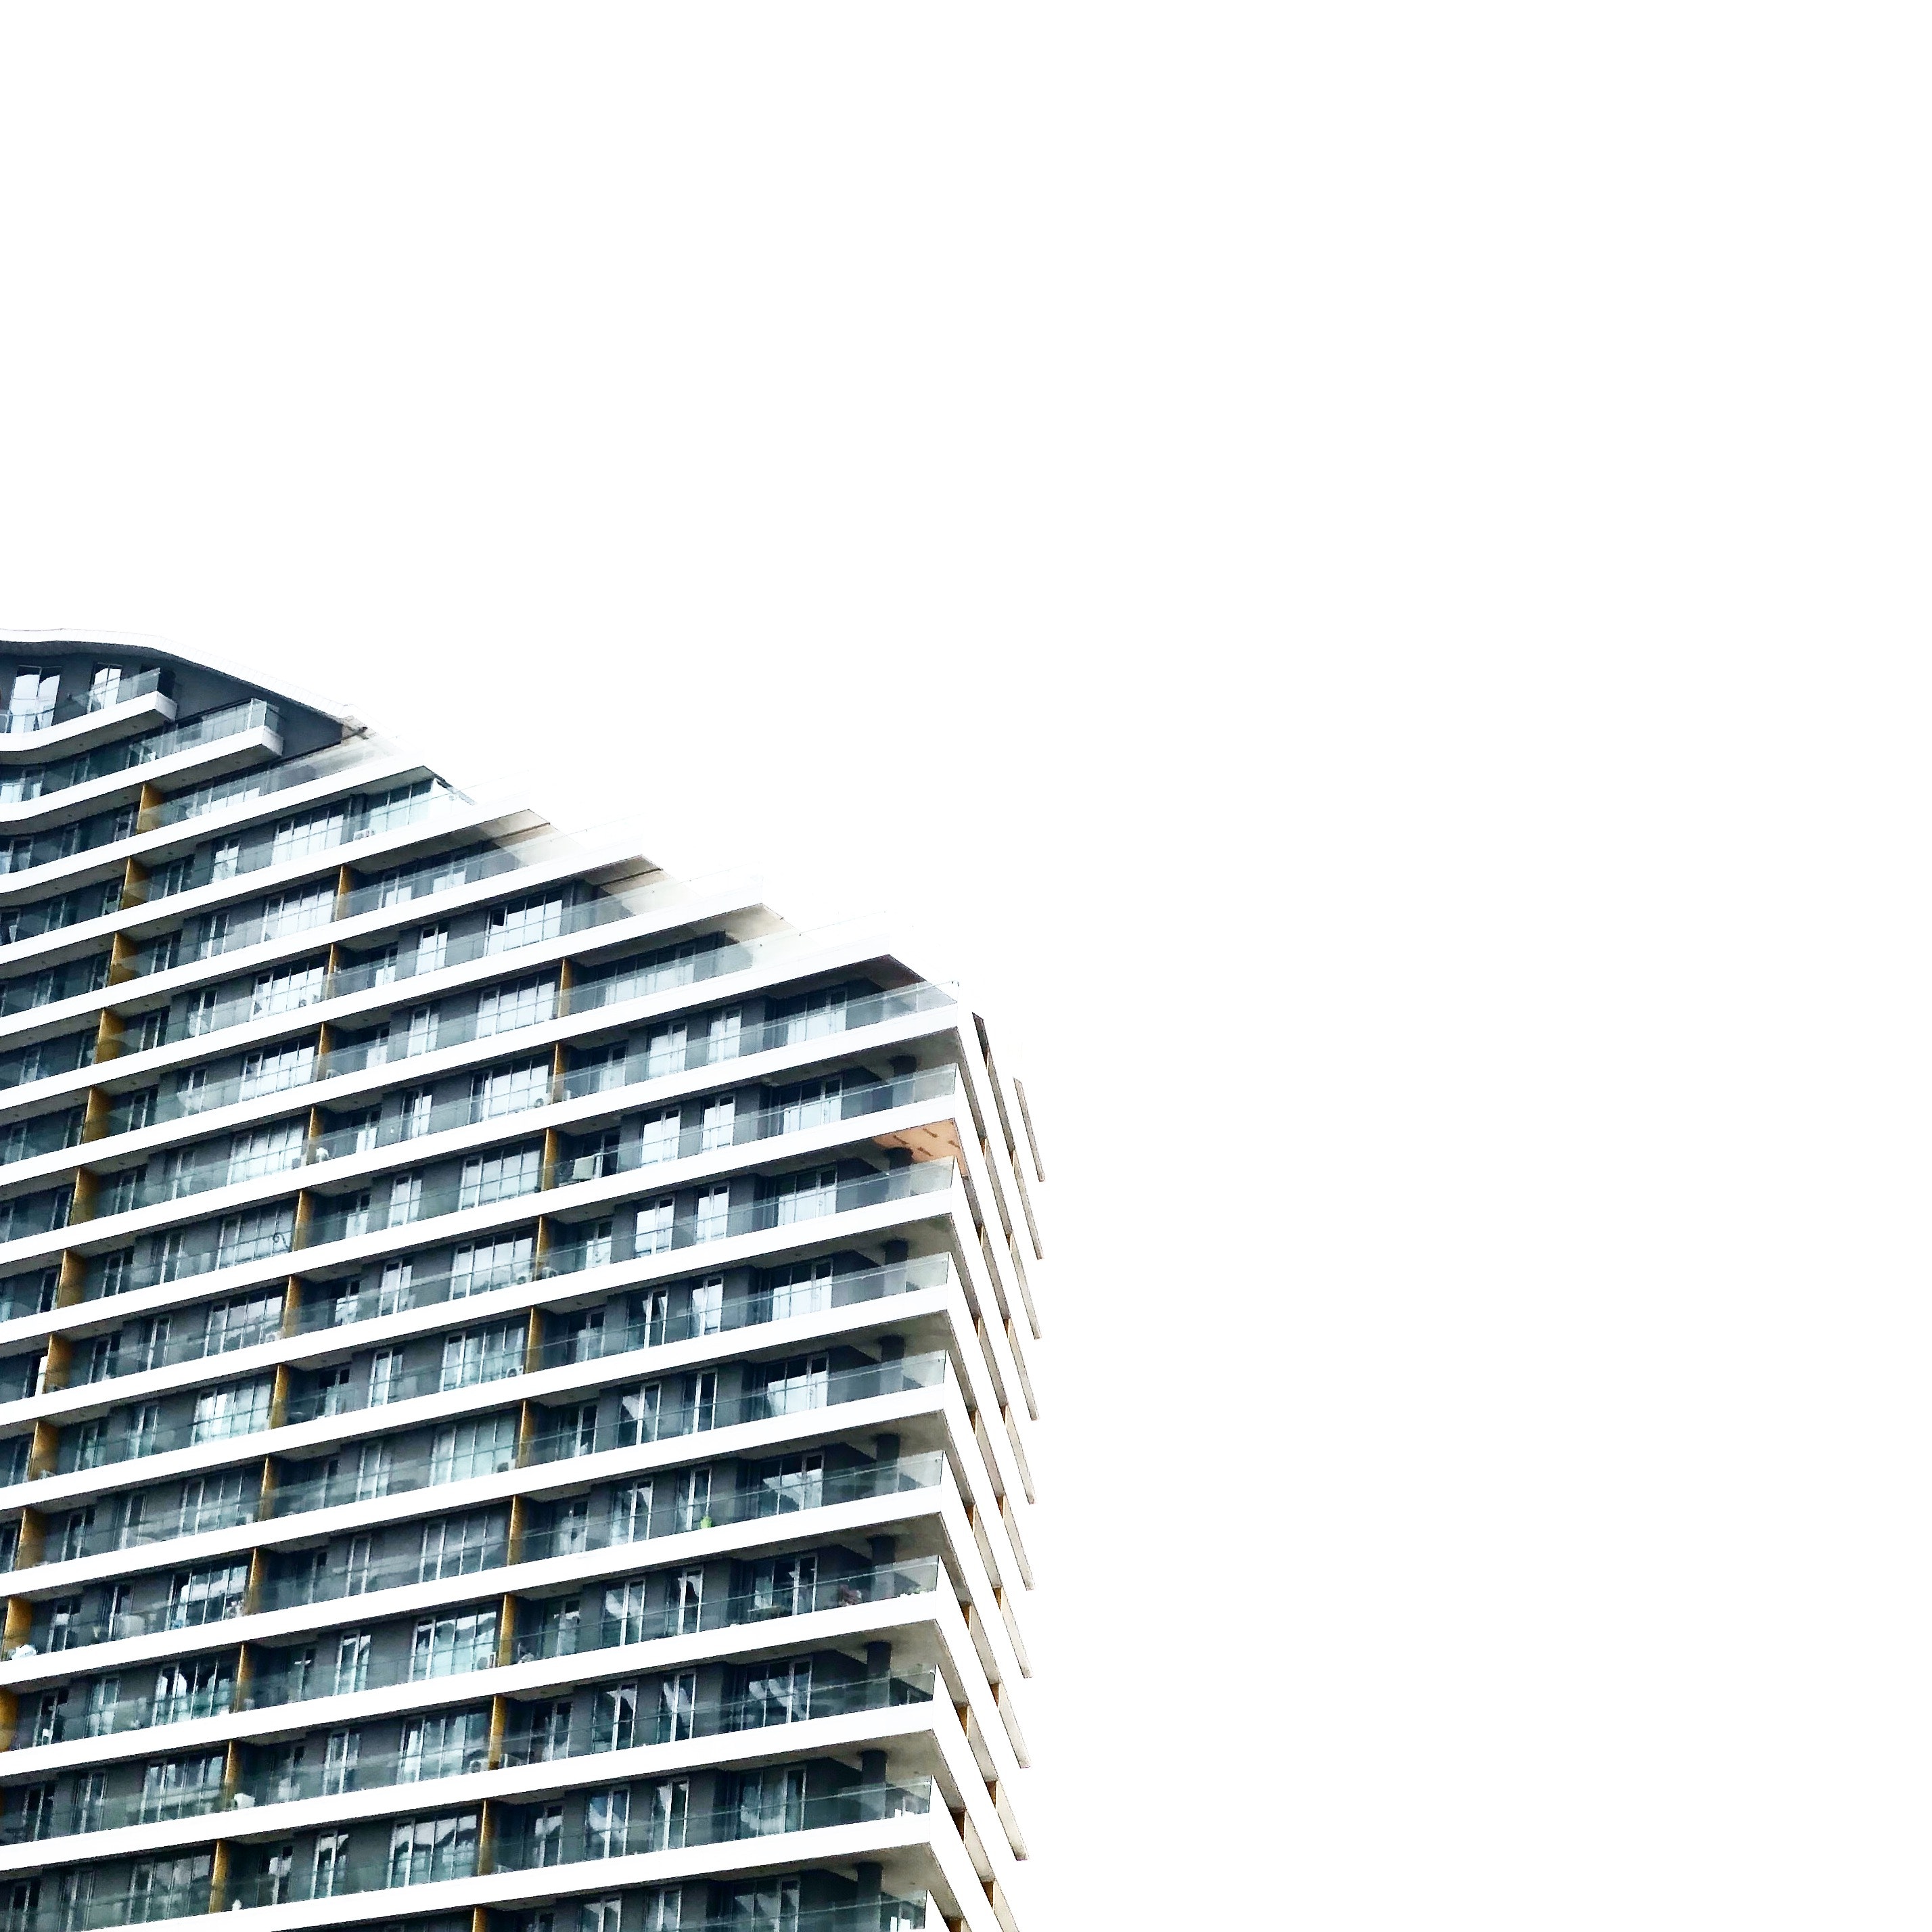
architecture, commercial building, tower block, condominium, building, line, urban area, metropolitan area, sky, skyscraper, mixed use, real estate, apartment, city, facade, metropolis, corporate headquarters, metal, urban design